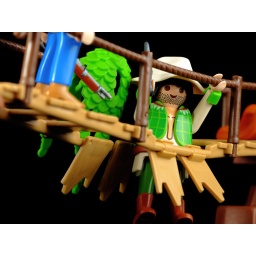
Crossing a bridge over a river this intrepid explorer has found the loose planks on the rope bridge.